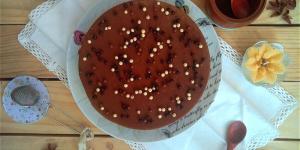
tarta de cafe fria con cuajada y galletas maria